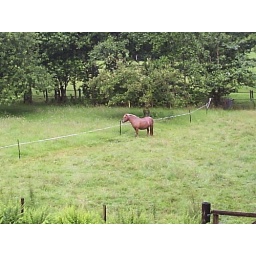
animal by house